Arthur Askey

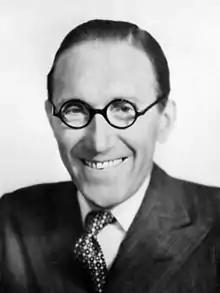

Arthur Bowden Askey (6 June 1900 – 16 November 1982) was an English comedian and actor. Askey was known for his short stature (5' 2", 1.58 m) and distinctive horn-rimmed glasses, and his playful humour incorporating improvisation and catchphrases including "Hello, playmates", "I thank you" (pronounced "Ay-thang-yaw") and "Before your very eyes".